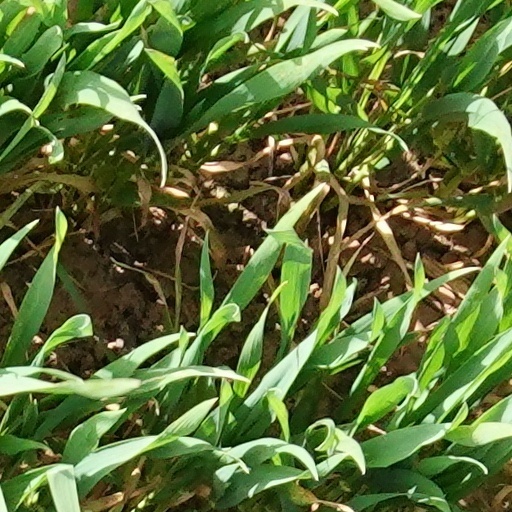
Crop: wheat